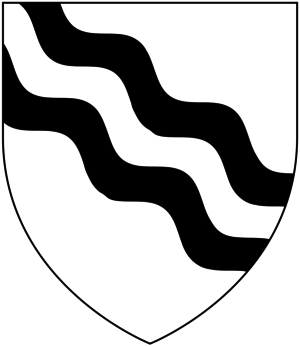
Richard de Stapledon est un juge du Devon sous le règne d'Édouard II d'Angleterre.
Entre le 2 et le 16 octobre 1326, une insurrection éclate à Londres en faveur de la reine Isabelle de France et son amant Roger Mortimer dans le cadre de leur invasion de l'Angleterre.